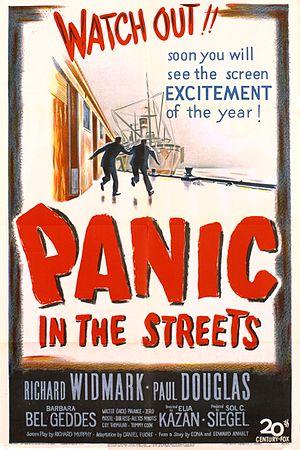
Panique dans la rue est un film américain réalisé par Elia Kazan, sorti en 1950.